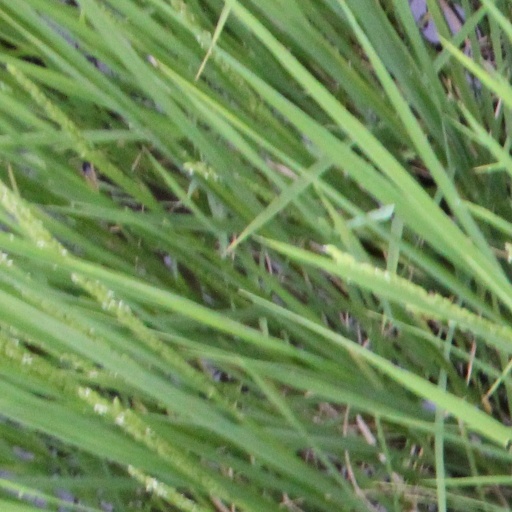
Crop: rice